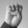
ASL letter: E